Daliah Lavi

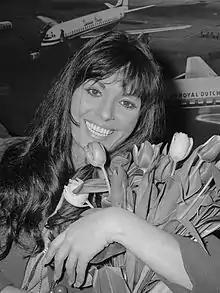
Lavi in 1966

Daliah Lavi (born Daliah Lewinbuk or Levenbuch, ; 12 October 1942 – 3 May 2017) was an Israeli actress, singer, and model.